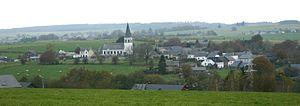
Nives est une section de la commune belge de Vaux-sur-Sûre, située en Région wallonne dans la province de Luxembourg.